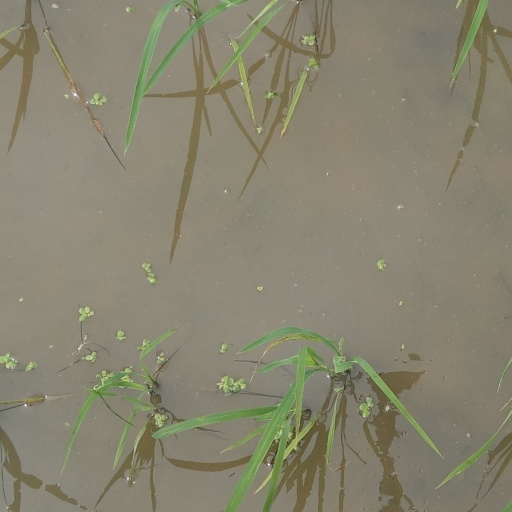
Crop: rice